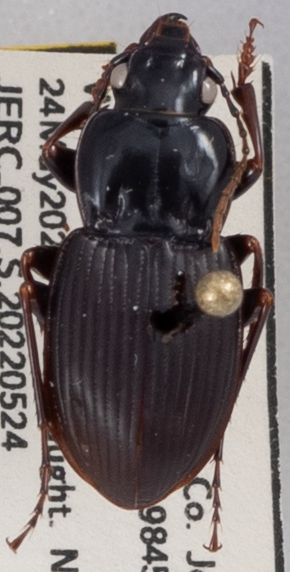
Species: Cyclotrachelus sigillatus
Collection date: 2022-05-24
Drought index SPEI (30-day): -0.65
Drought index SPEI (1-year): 0.198
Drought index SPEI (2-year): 0.526